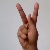
The image shows a hand gesture representing the letter 'K' in Indian Sign Language.